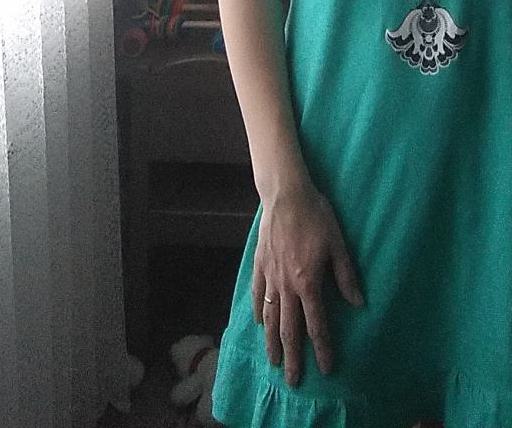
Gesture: no_gesture